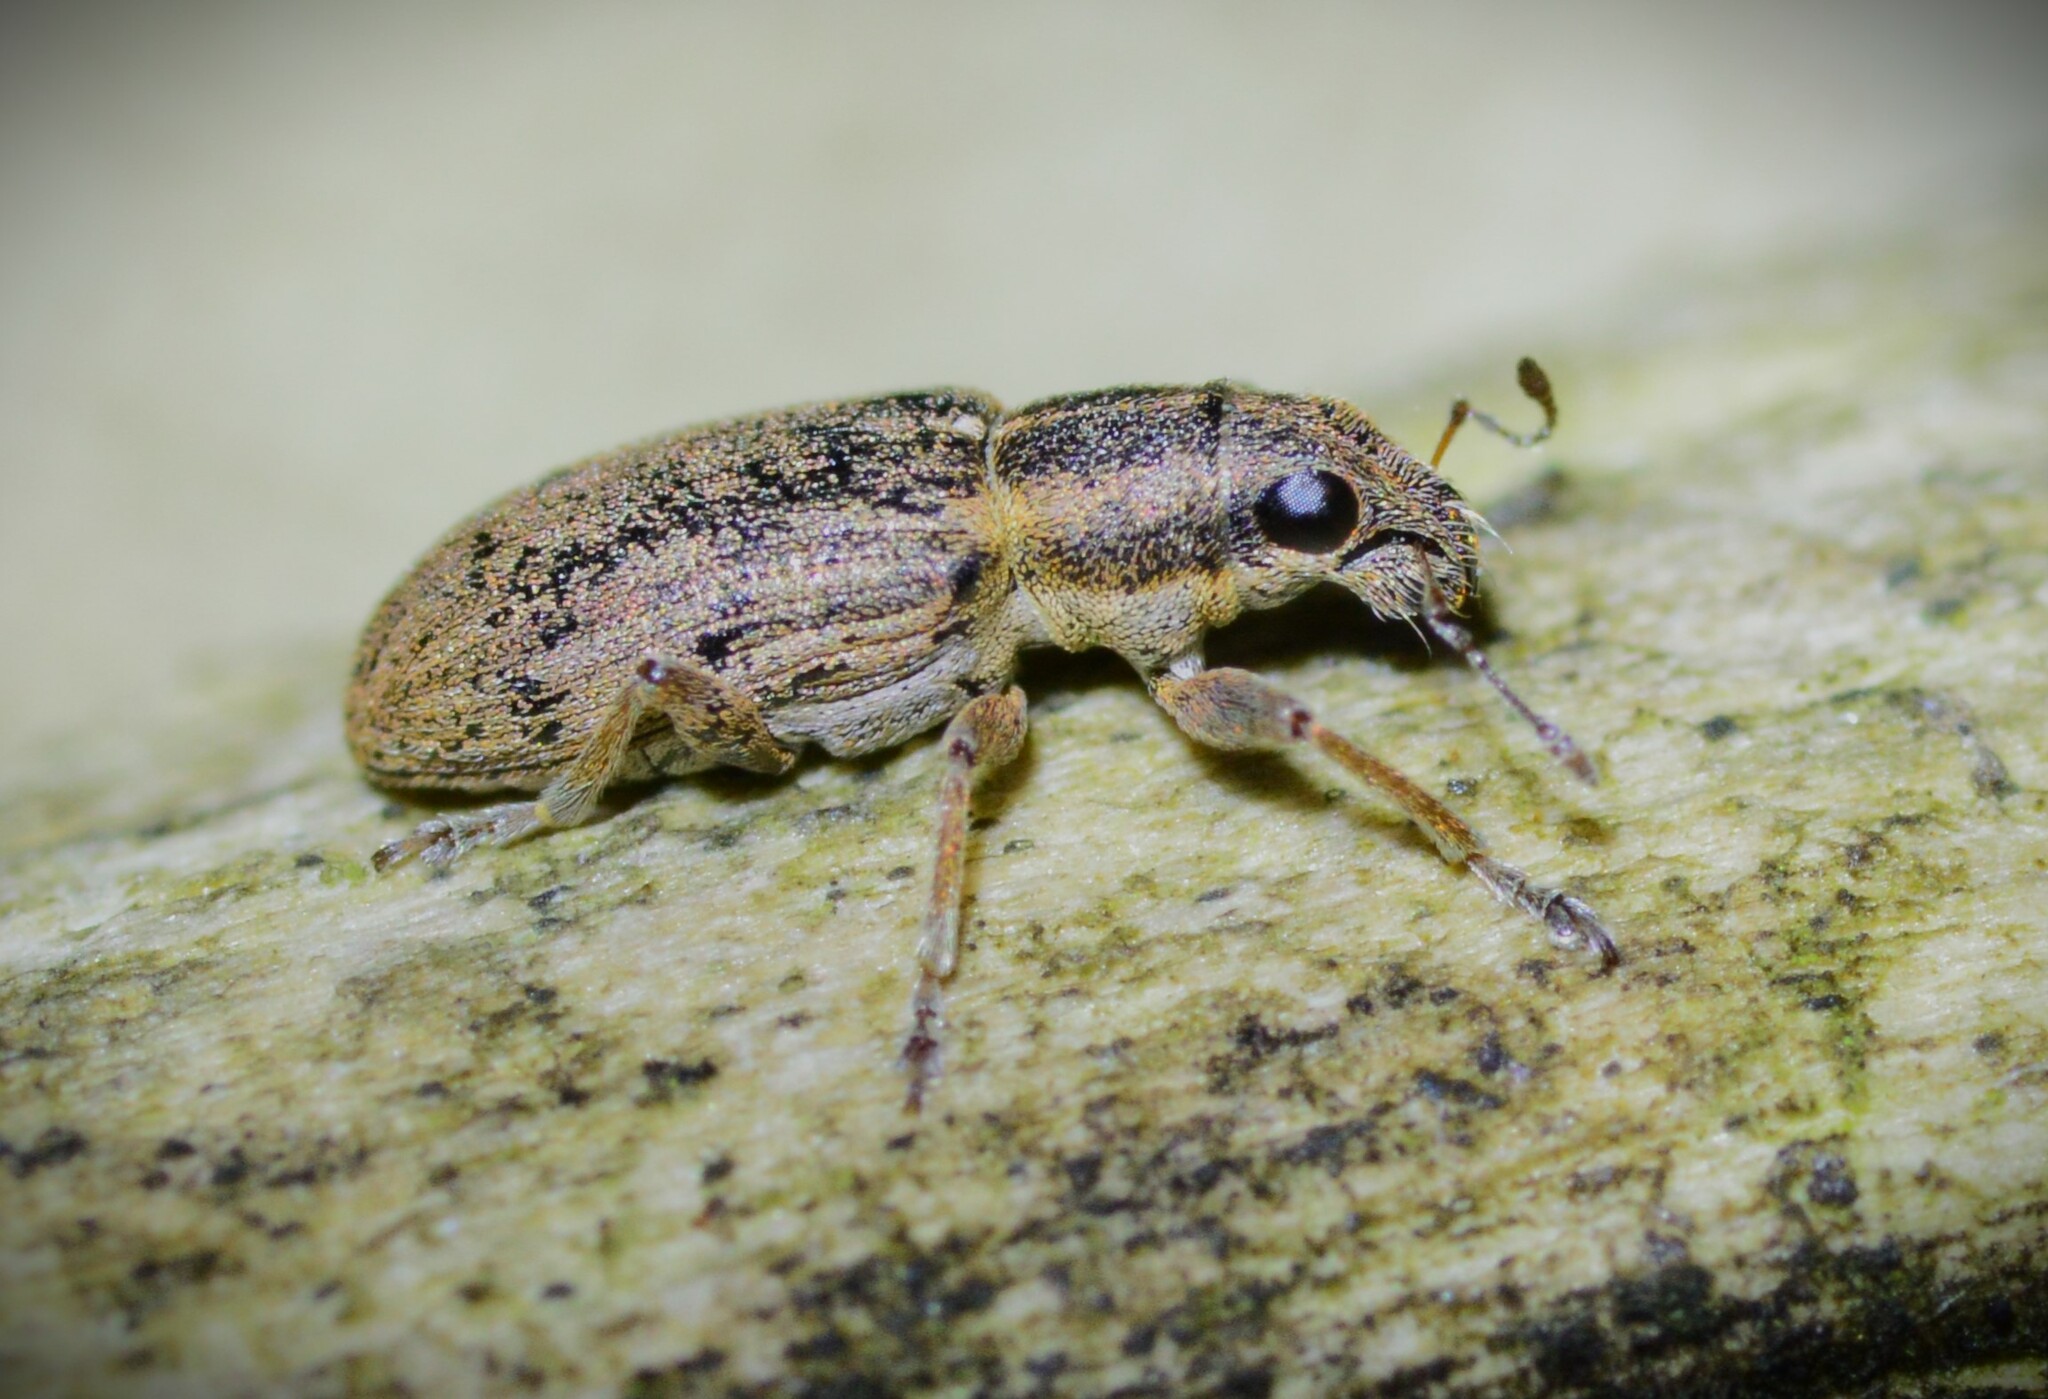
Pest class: pea_leaf_weevil